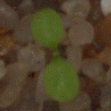
Label: shepherds_purse